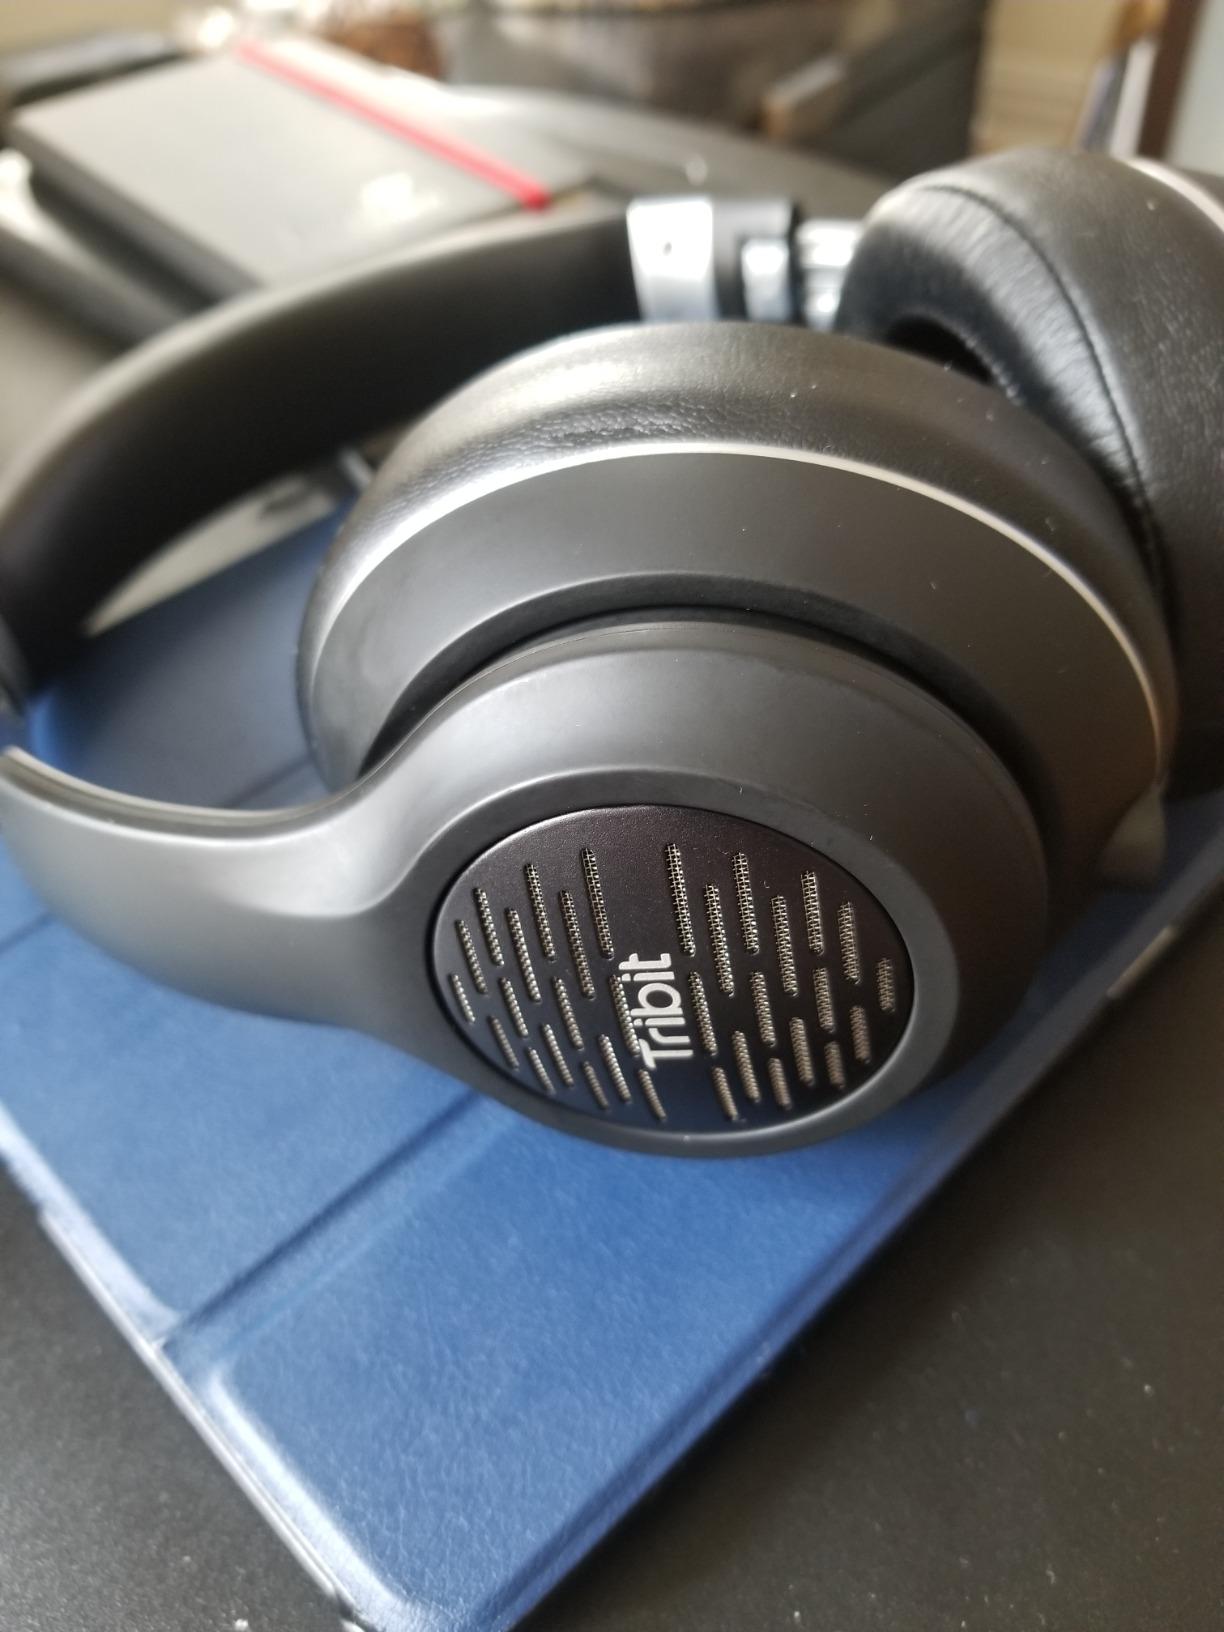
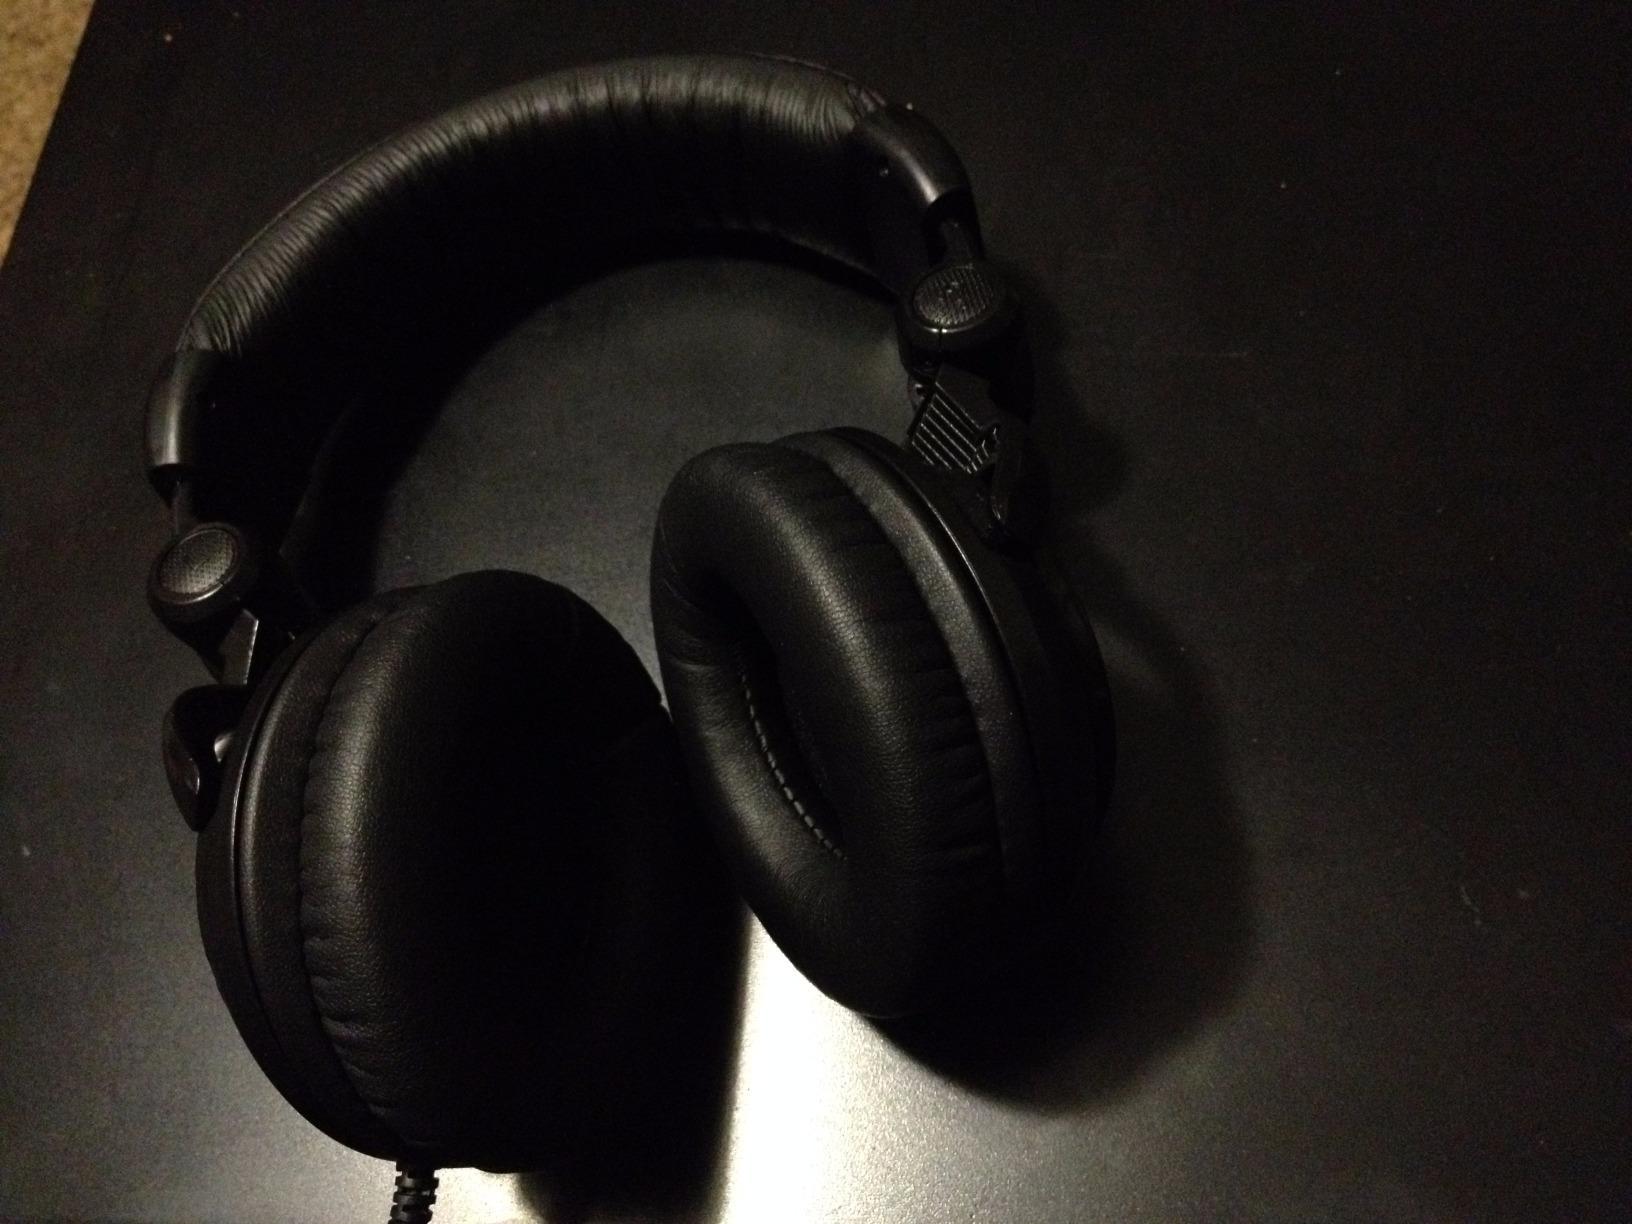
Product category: headphones
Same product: no